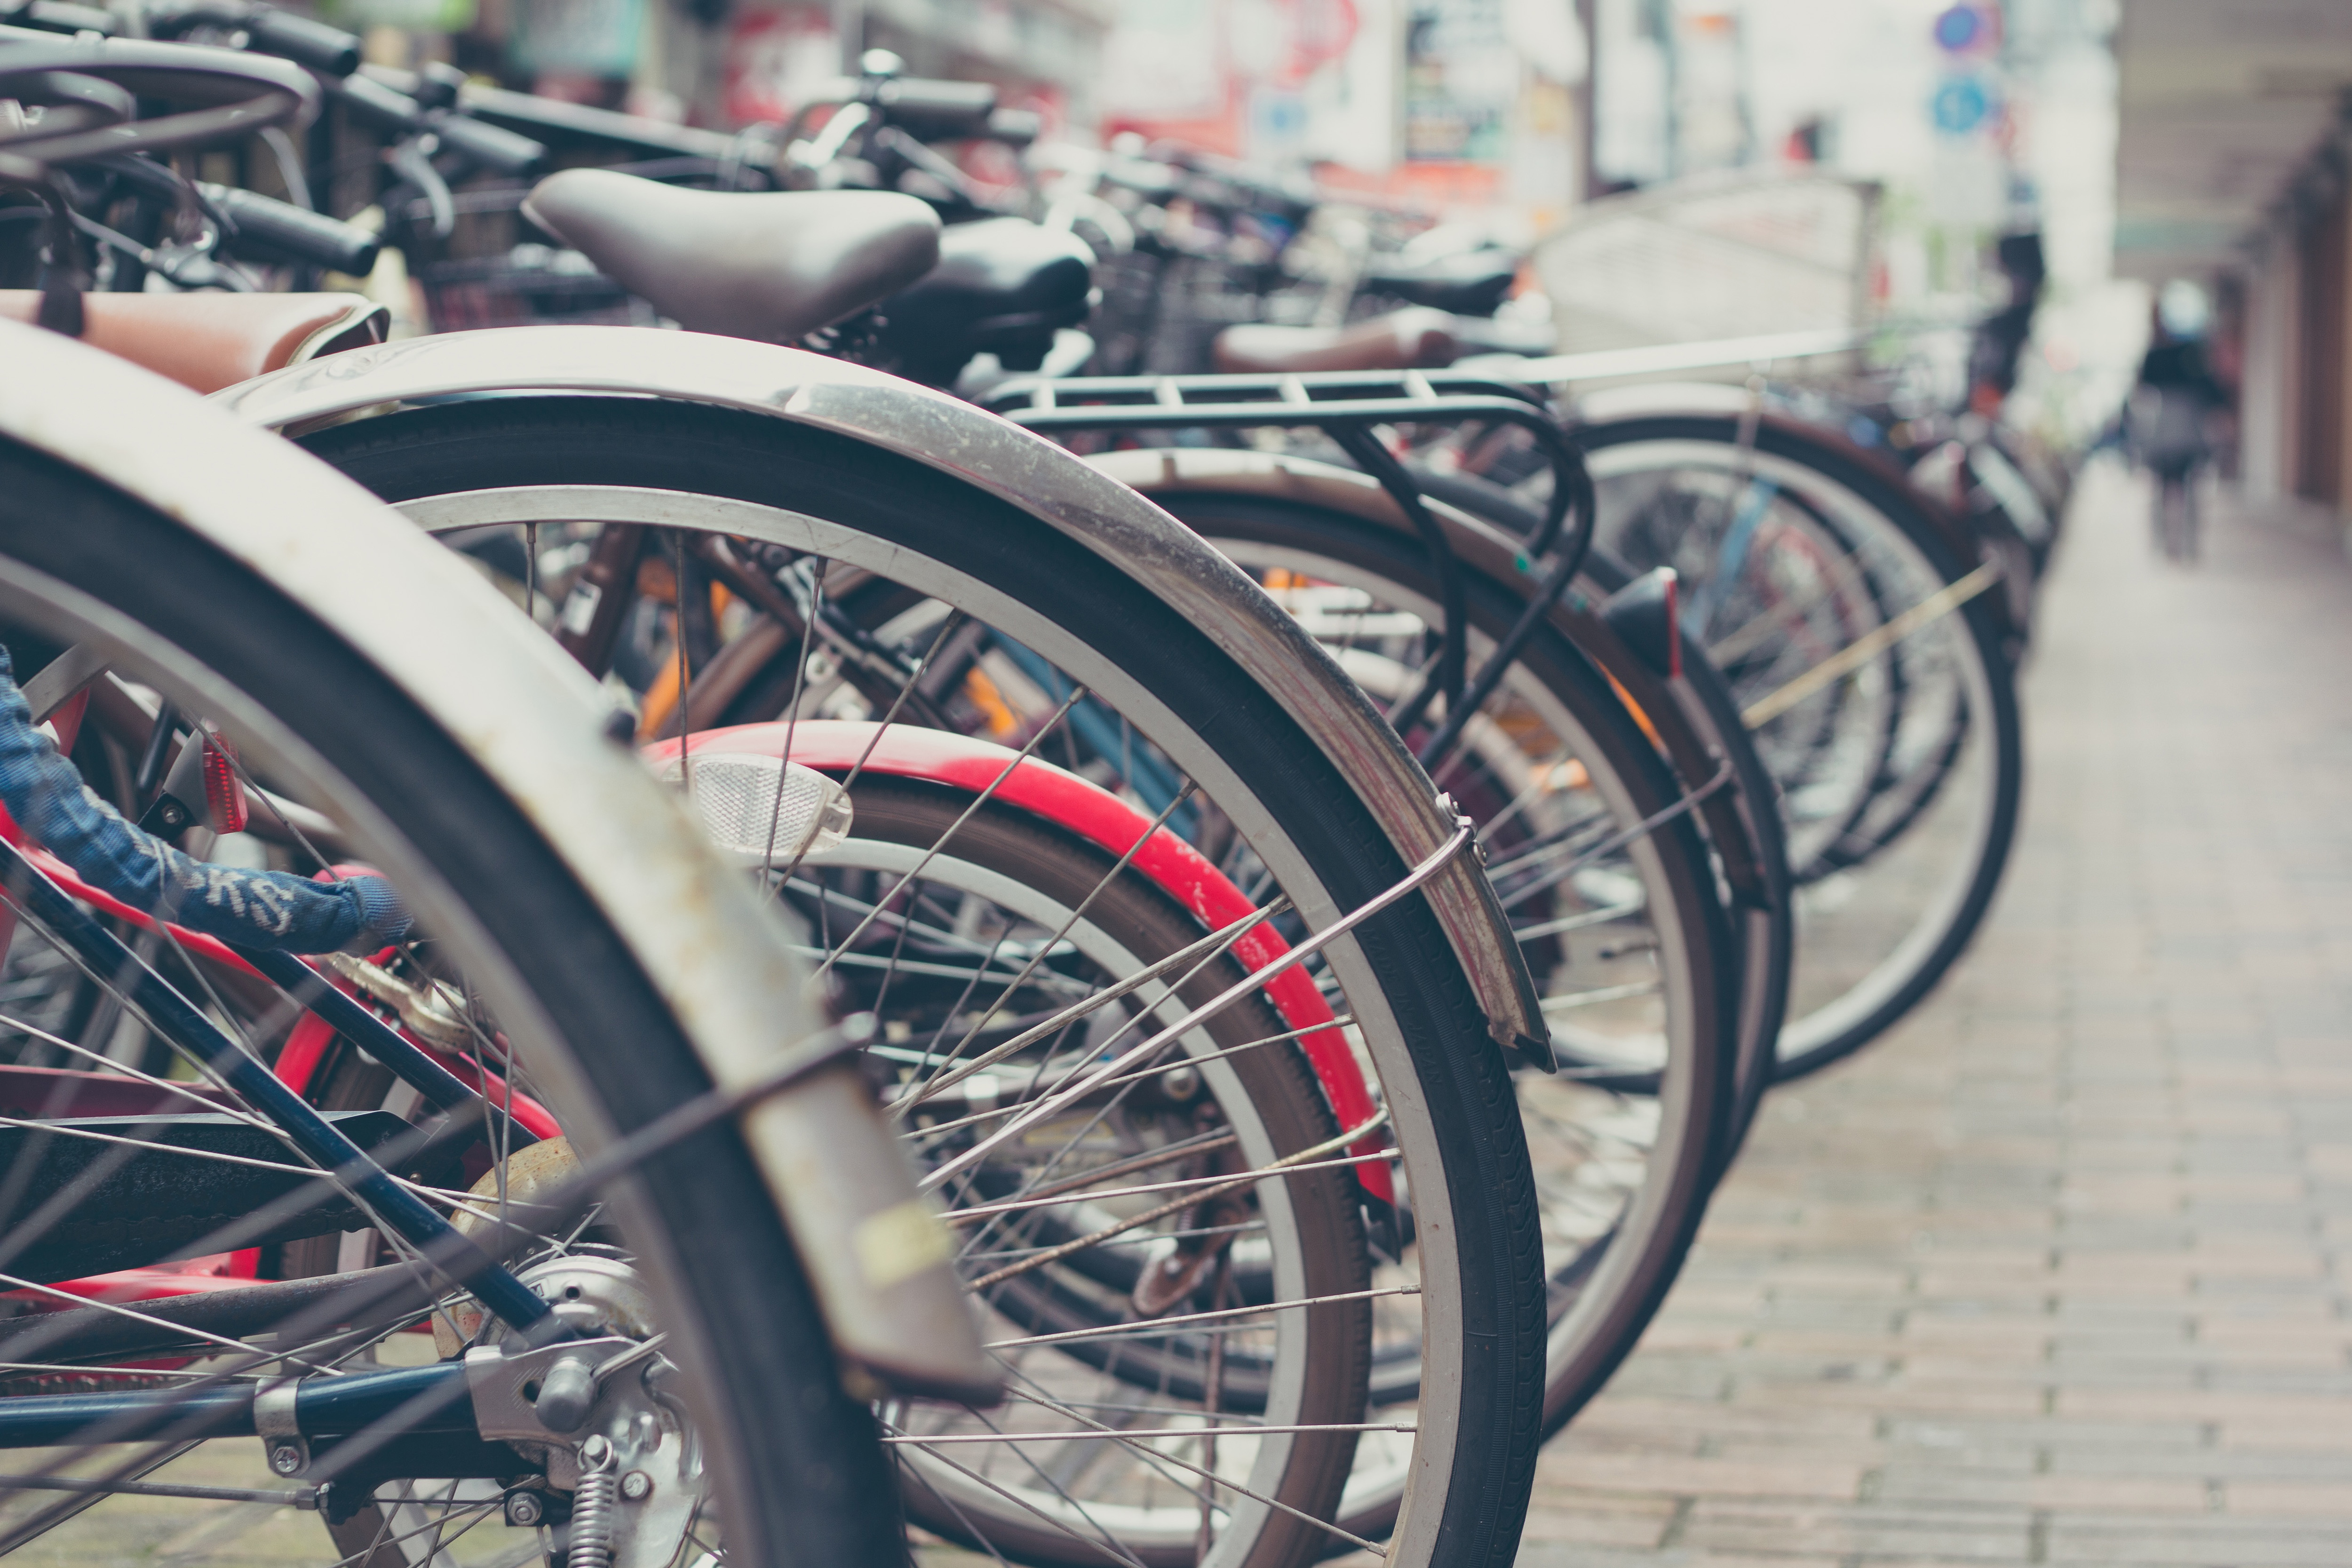
bicycle wheel, bicycle tire, spoke, tire, bicycle part, wheel, motor vehicle, vehicle, bicycle, mode of transport, bicycle drivetrain part, automotive tire, rim, snapshot, transport, bicycle saddle, bicycle fork, automotive wheel system, urban area, bicycle accessory, bicycle frame, fender, auto part, photography, sports equipment, street, crankset, bicycle pedal, Hub gear, bicycle chain, city, road bicycle, car, bicycle handlebar, hybrid bicycle